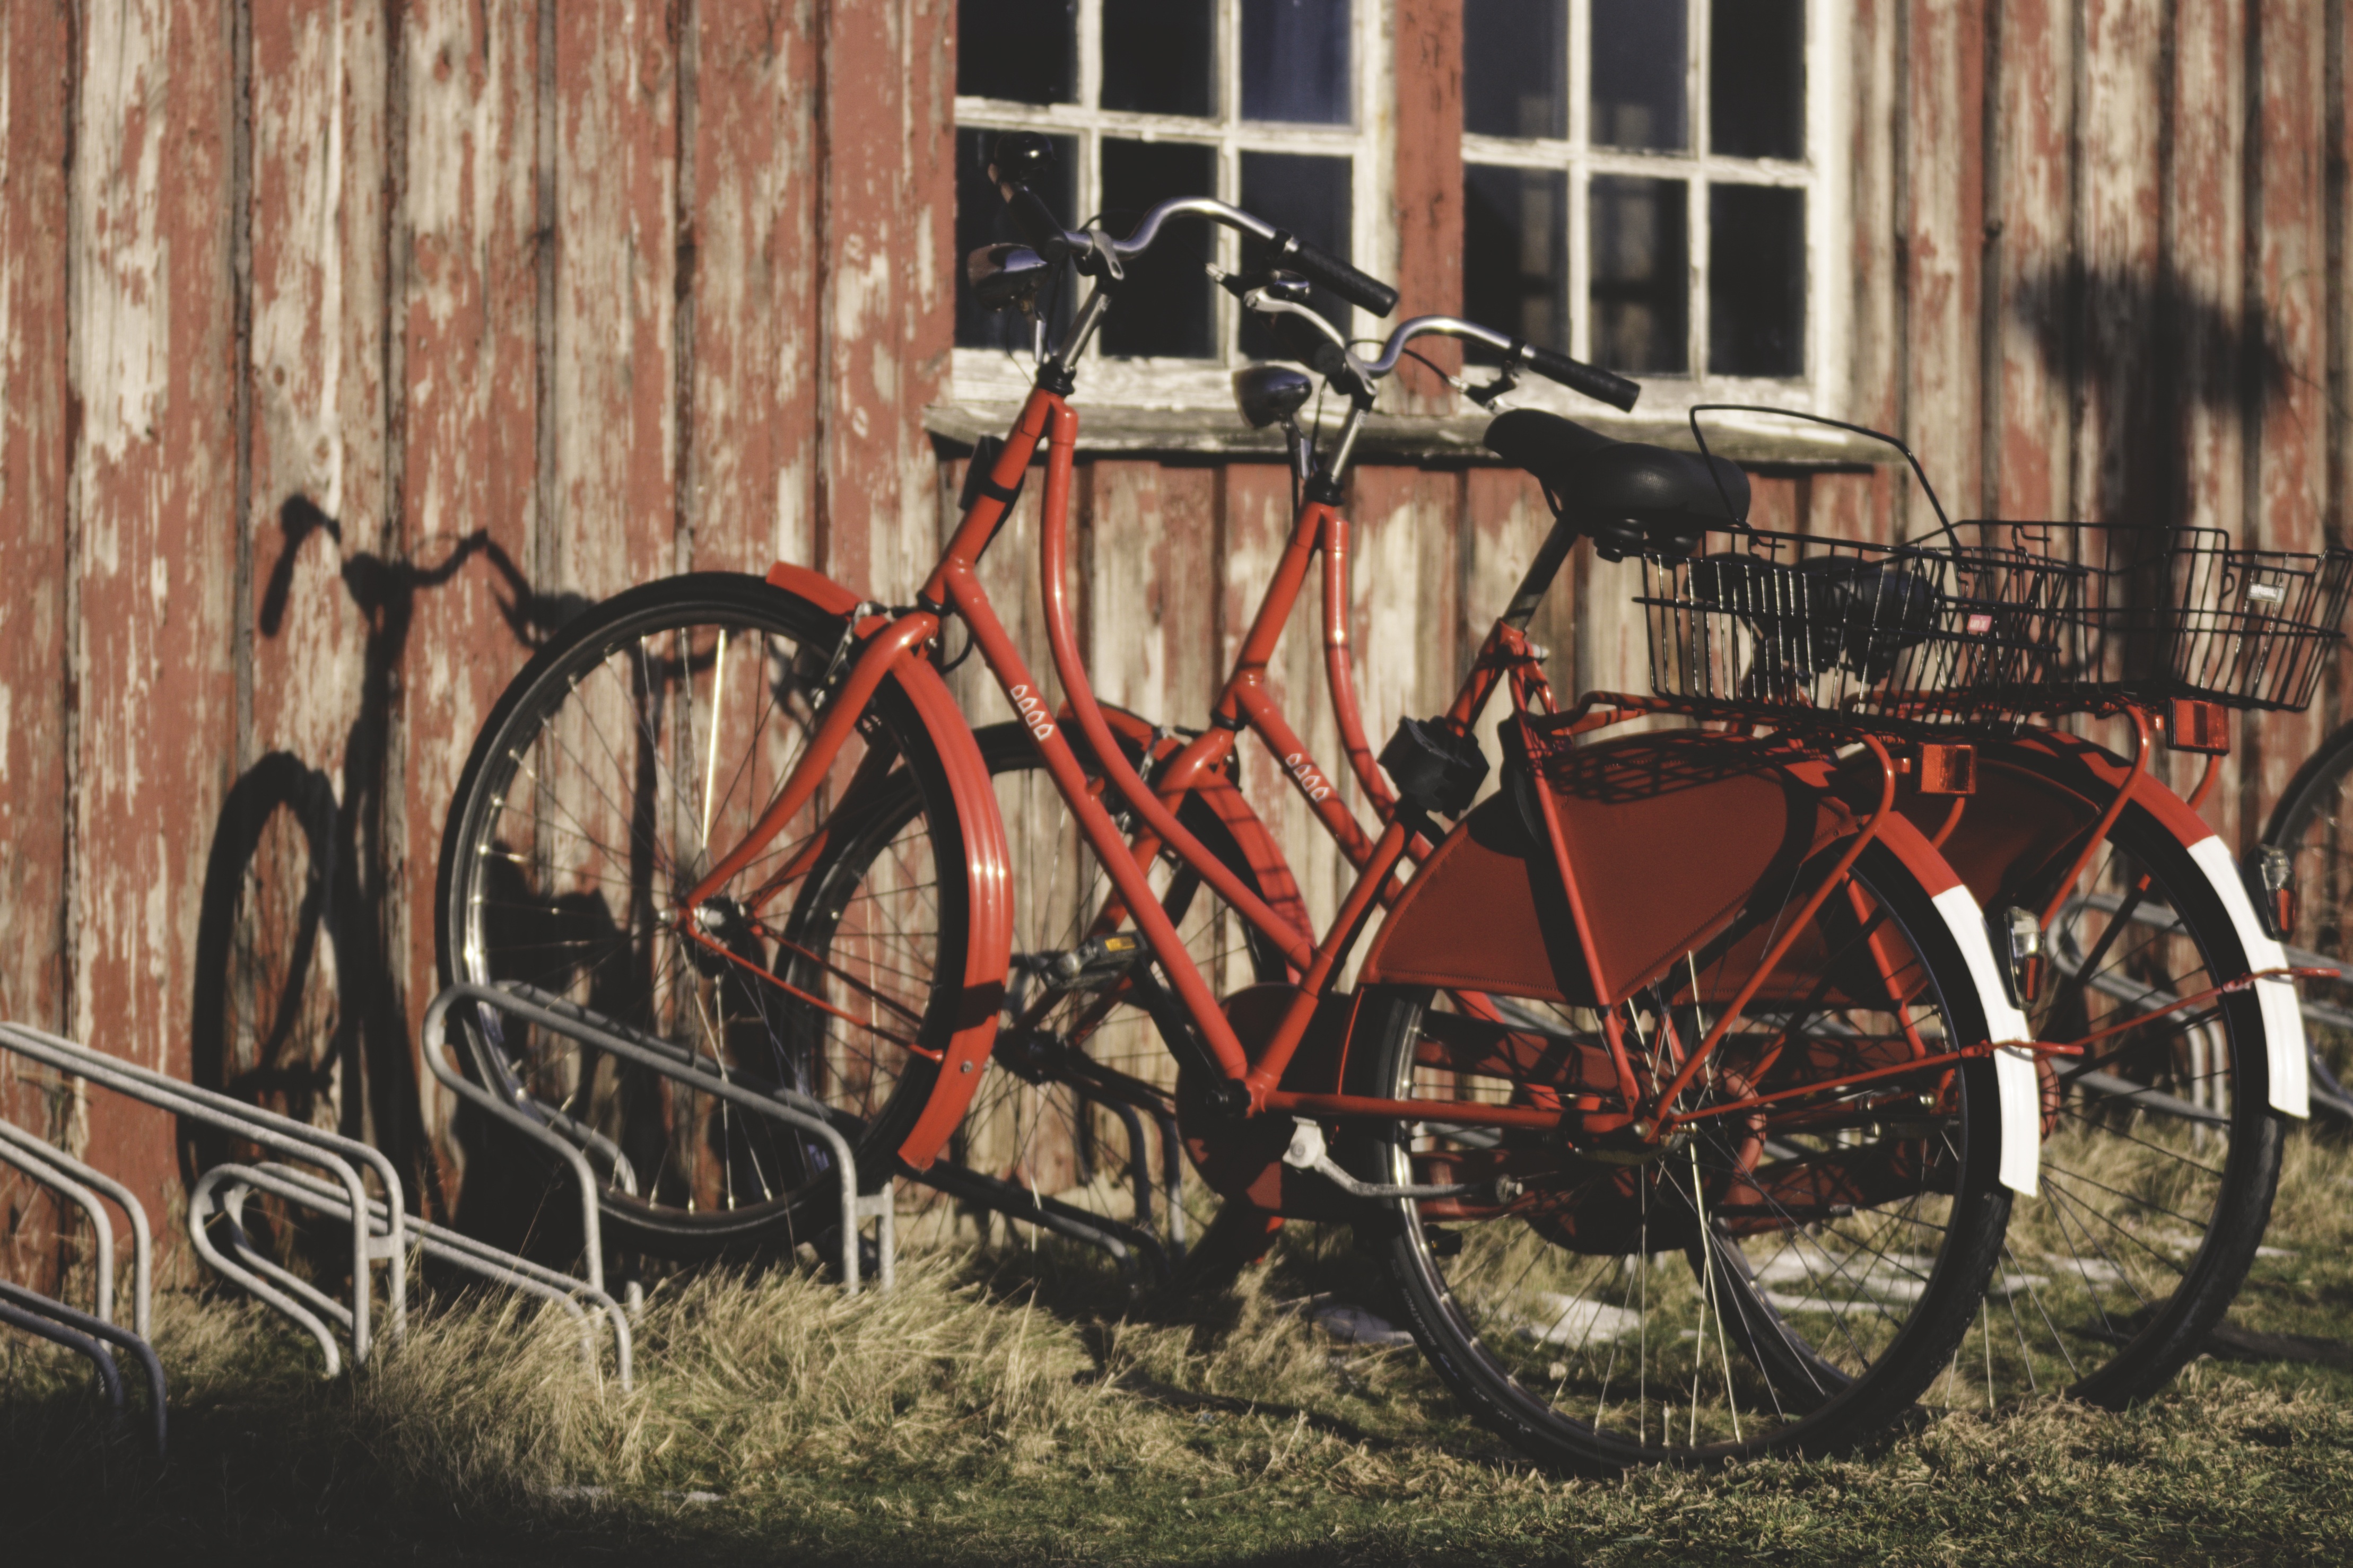
bicycle, bike, red, vehicle, sports equipment, art, bicycles, series, carriage, hauswand, land vehicle